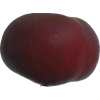
Label: nectarine_flat